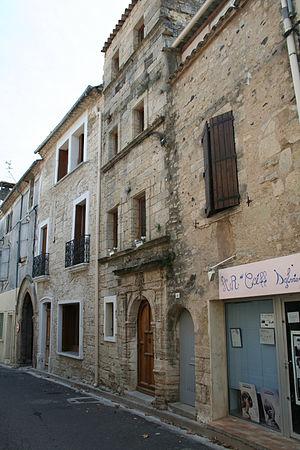
Tourbes (Hérault) - Maison XVe siècle dans la Grand-Rue.